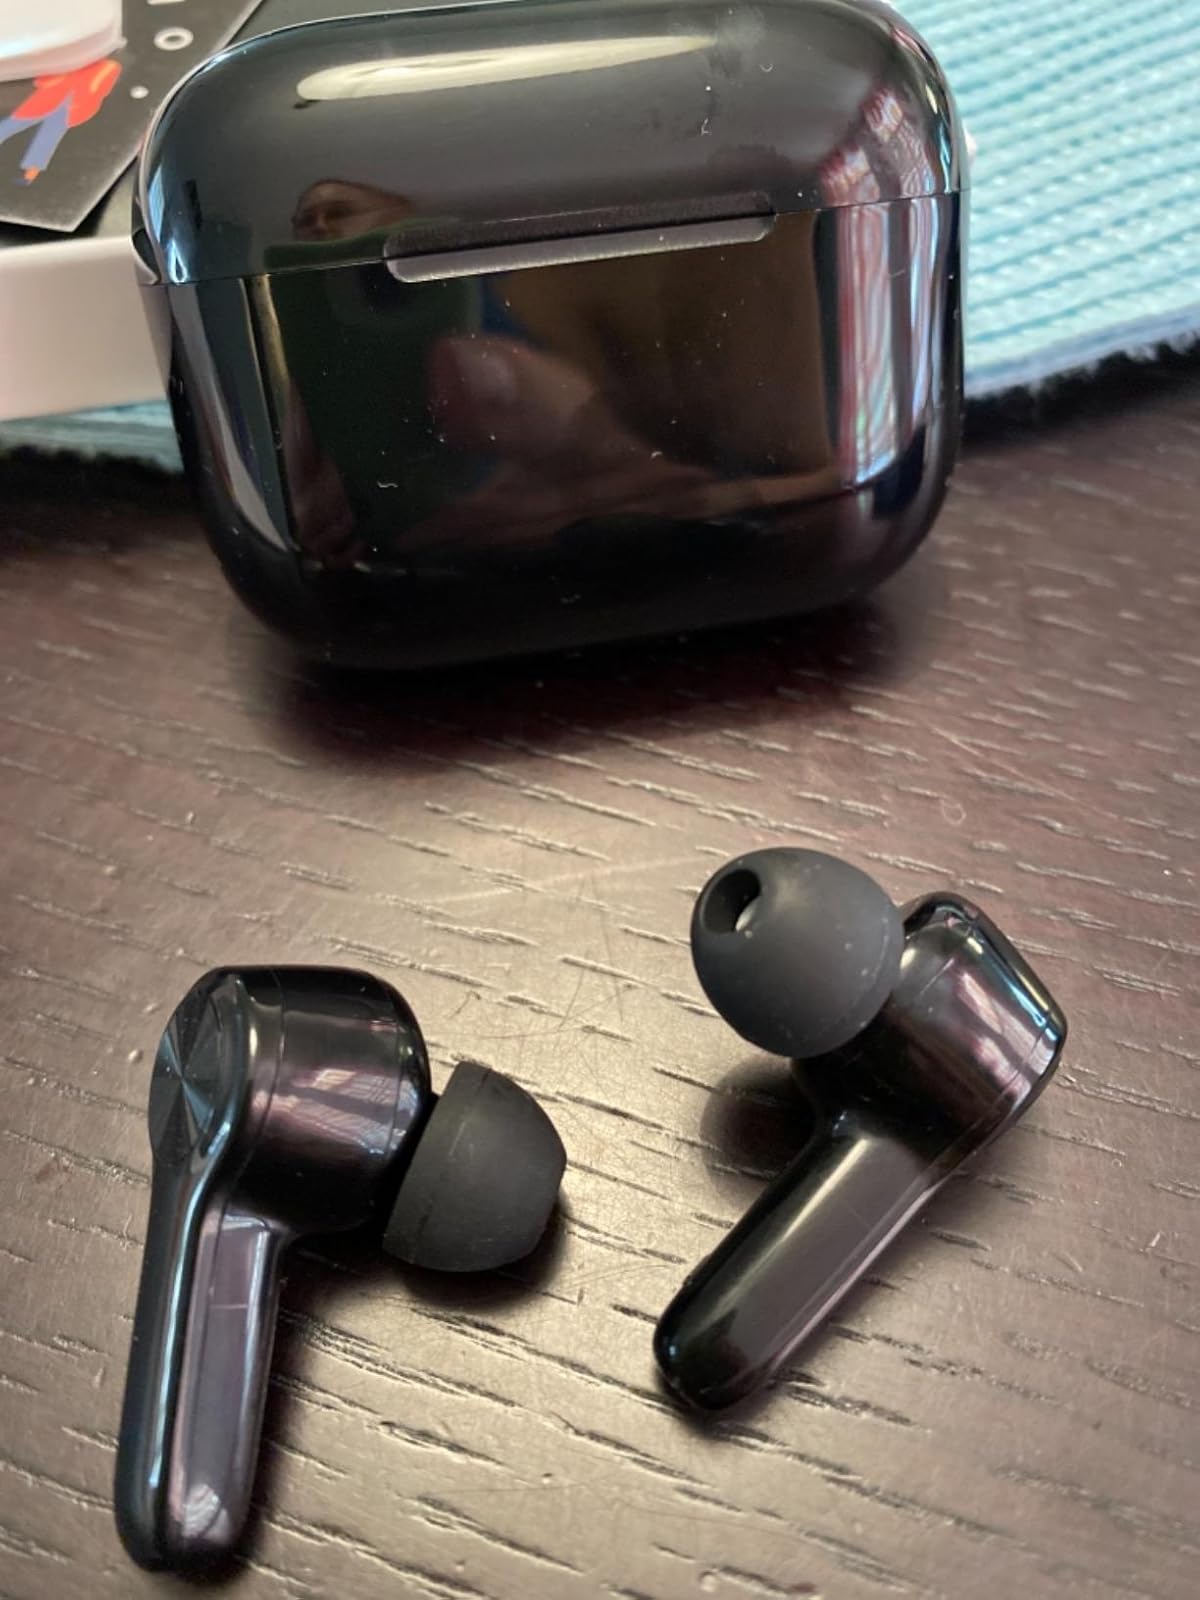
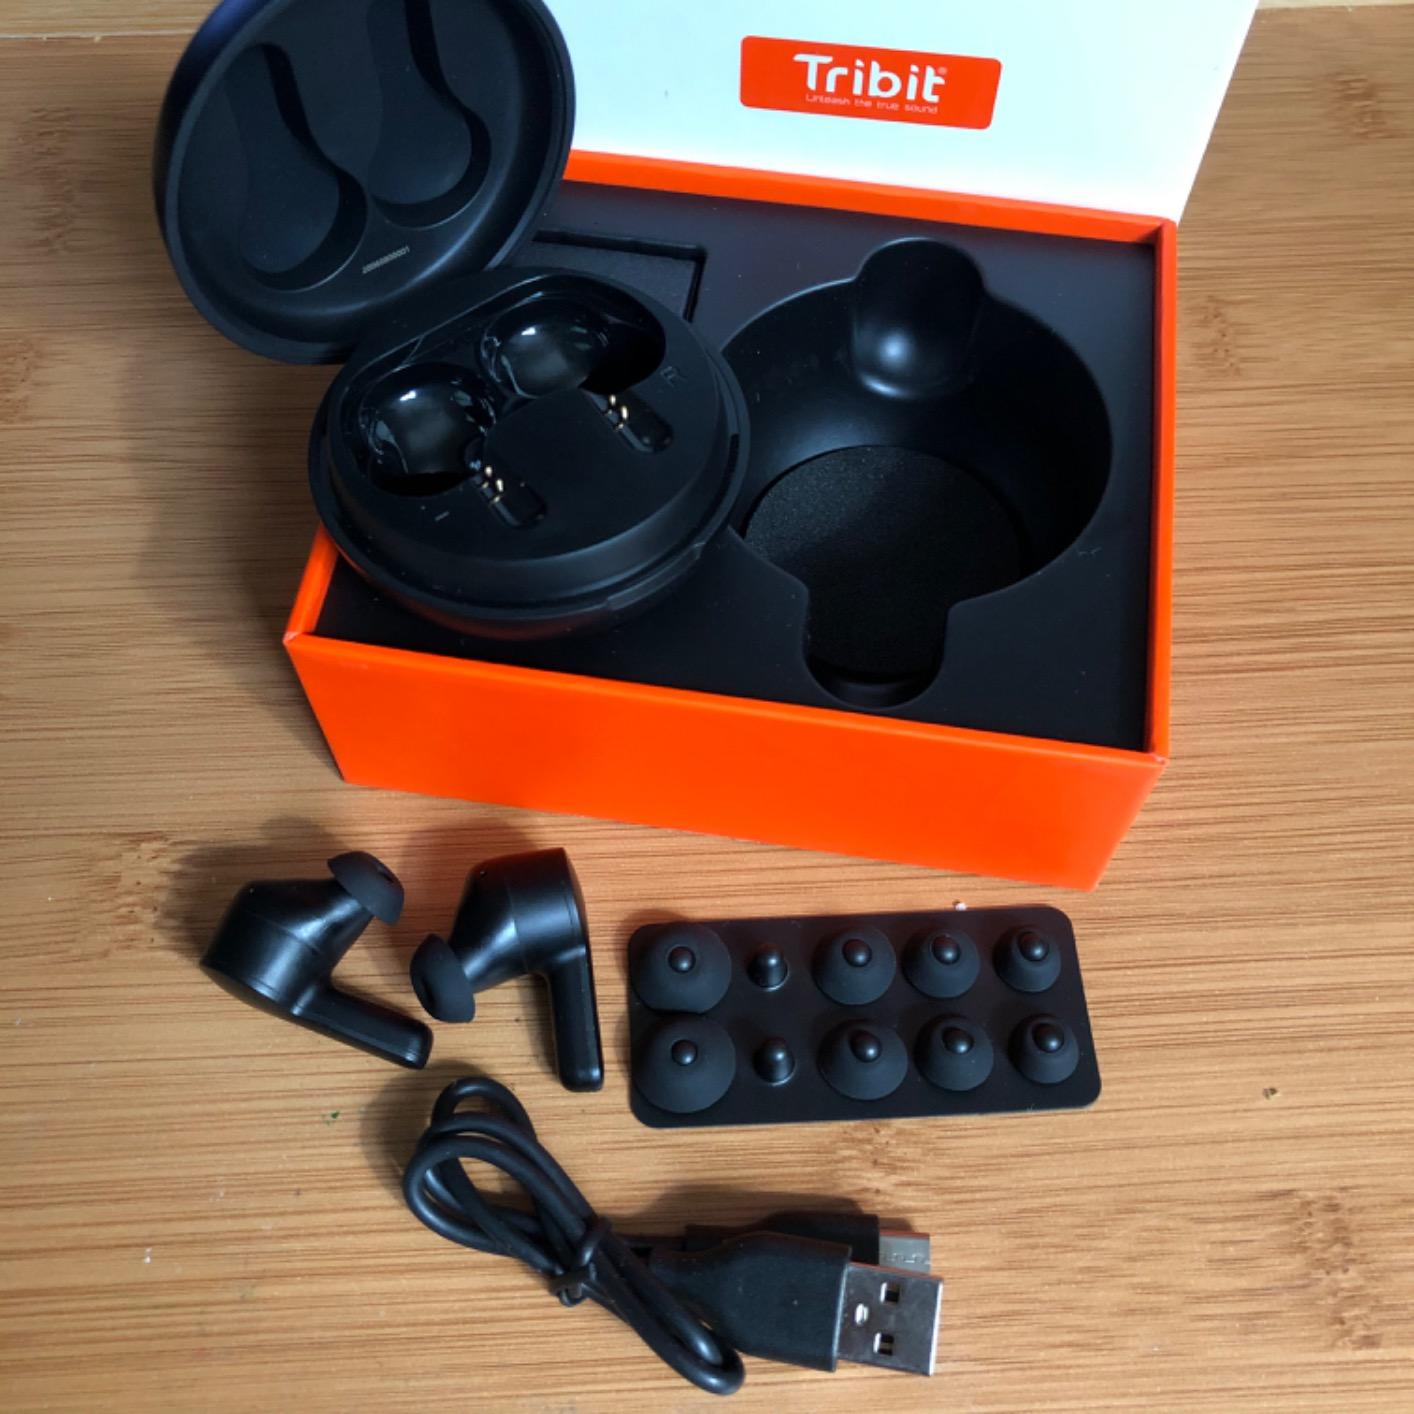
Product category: earbuds
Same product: no